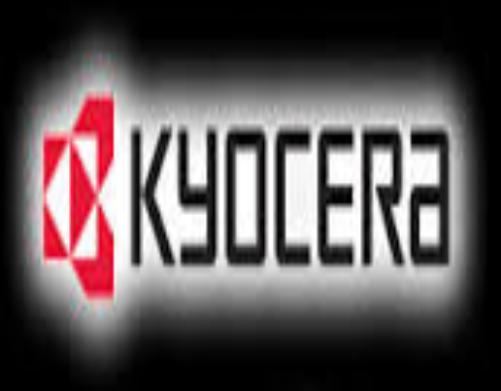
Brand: KYOCERA
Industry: Electronic